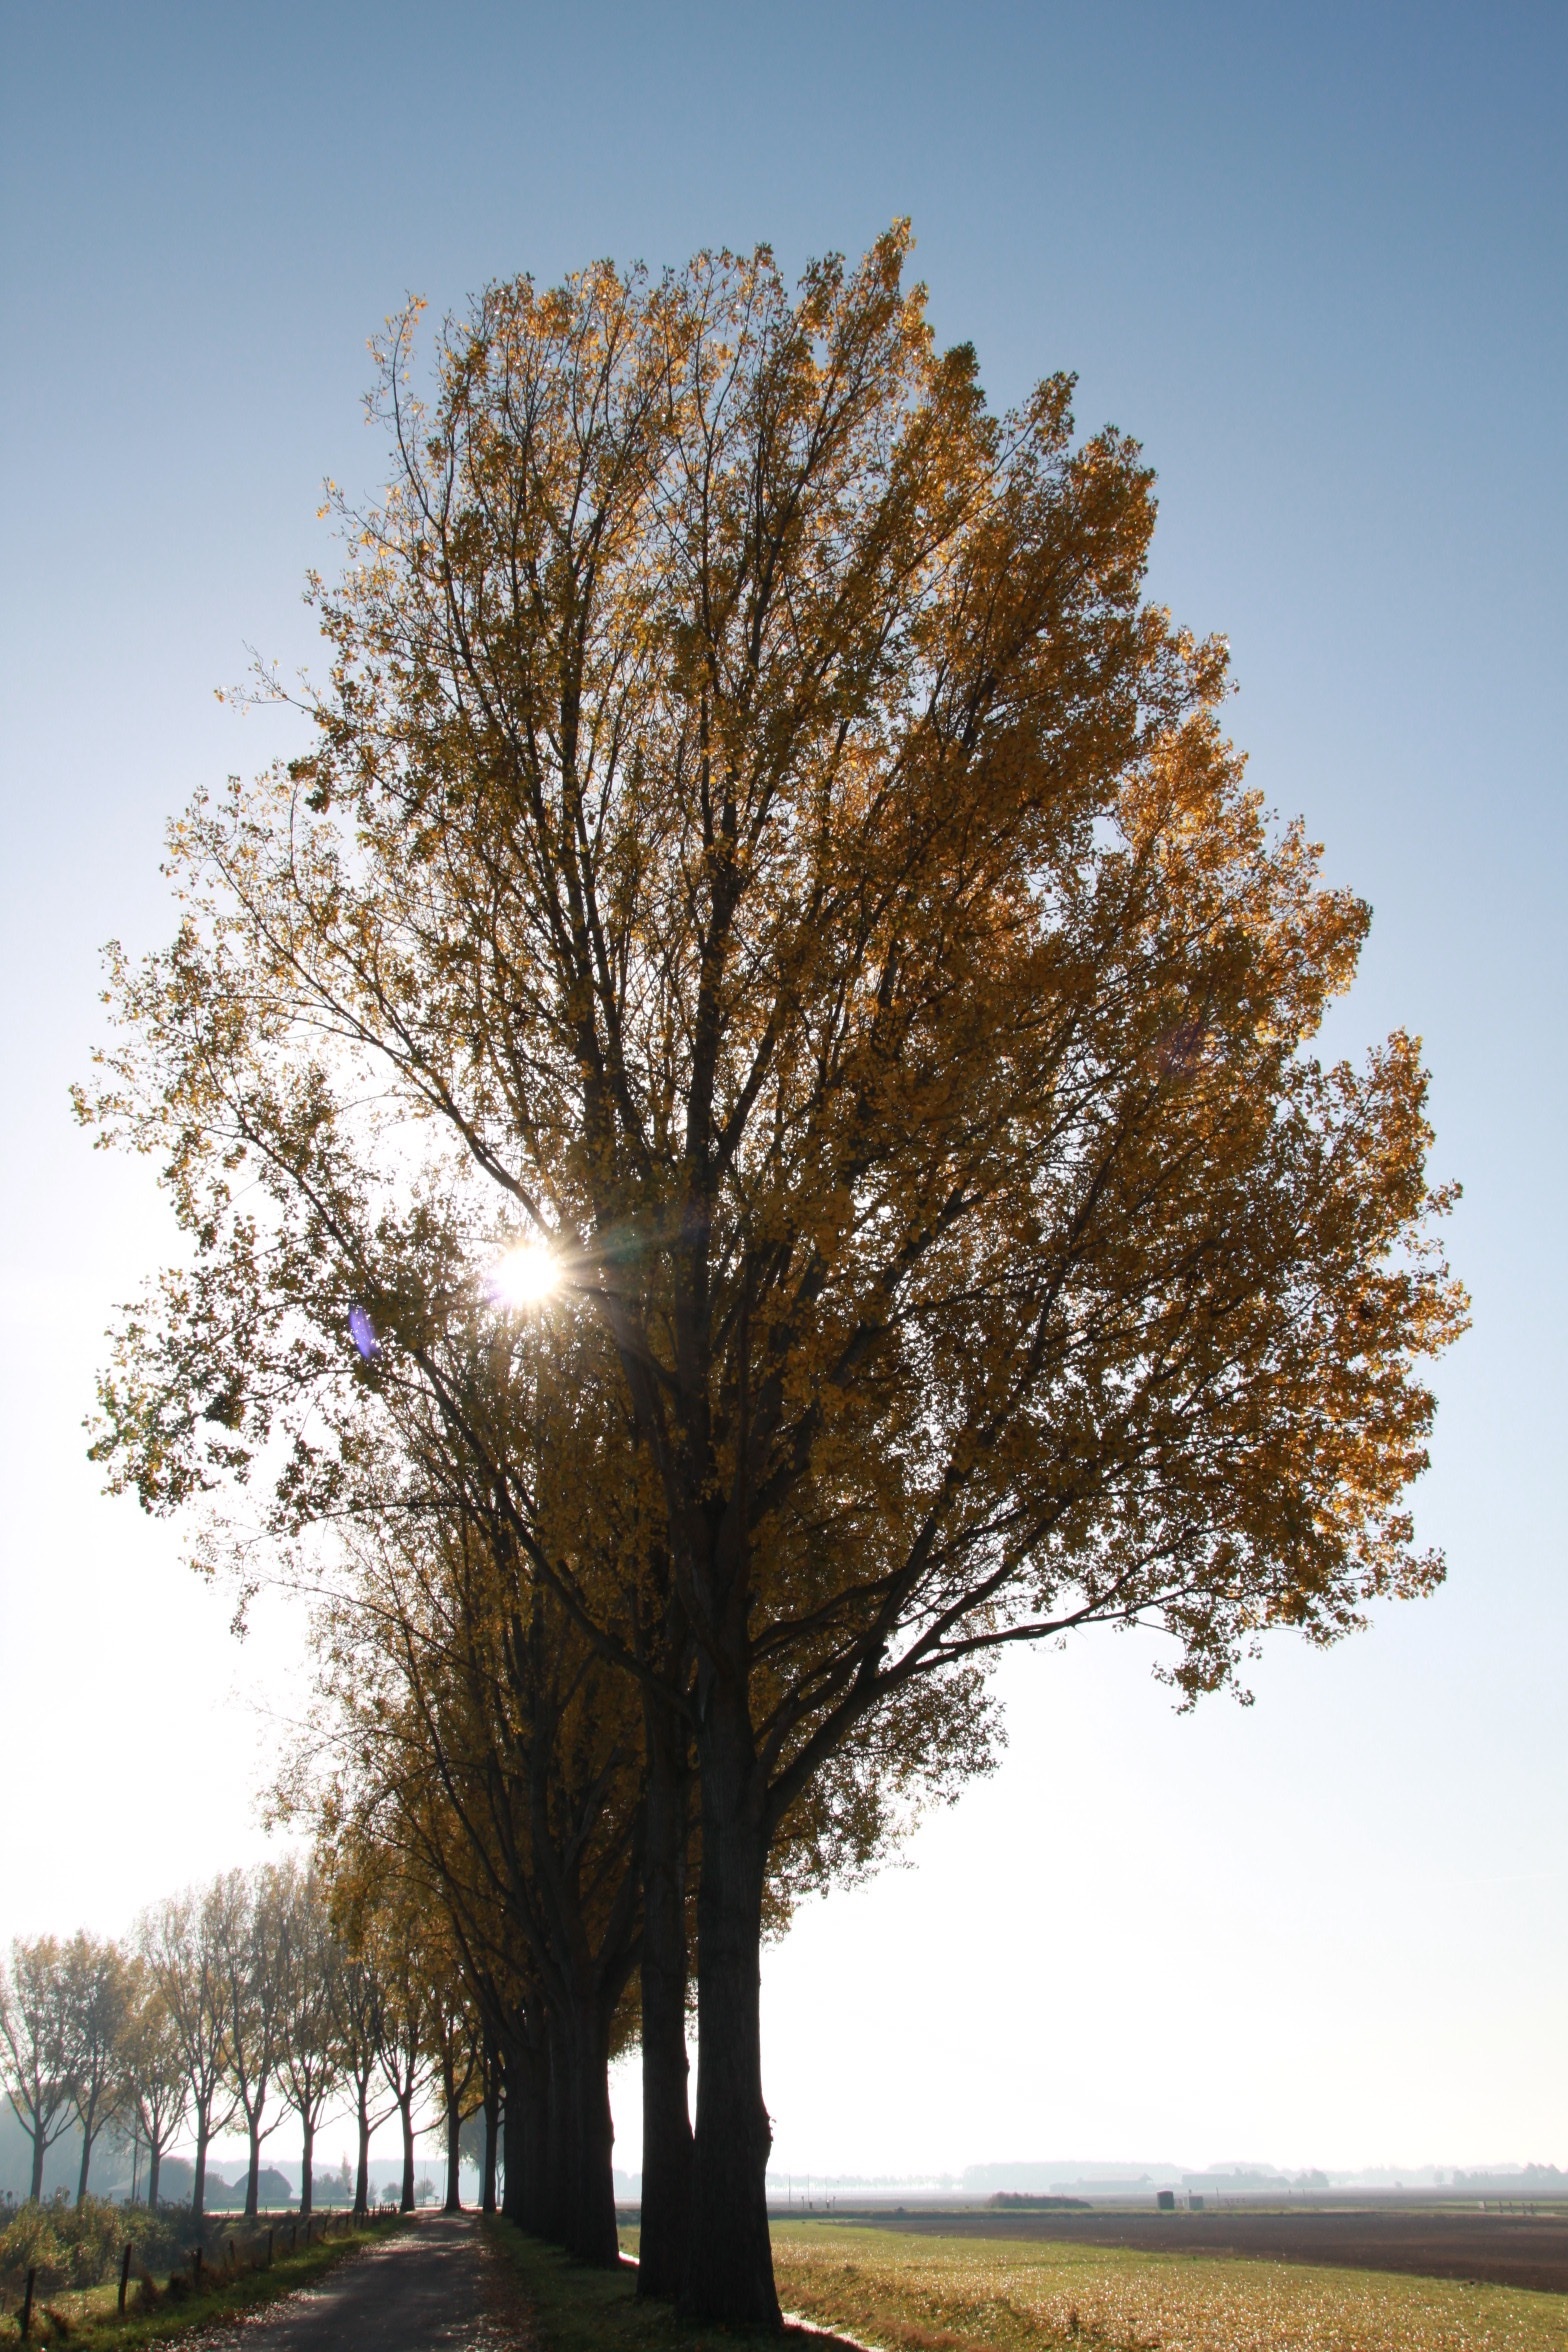
tree, nature, branch, plant, sky, sun, sunlight, air, morning, leaf, autumn, season, trees, branches, flowering plant, woody plant, land plant